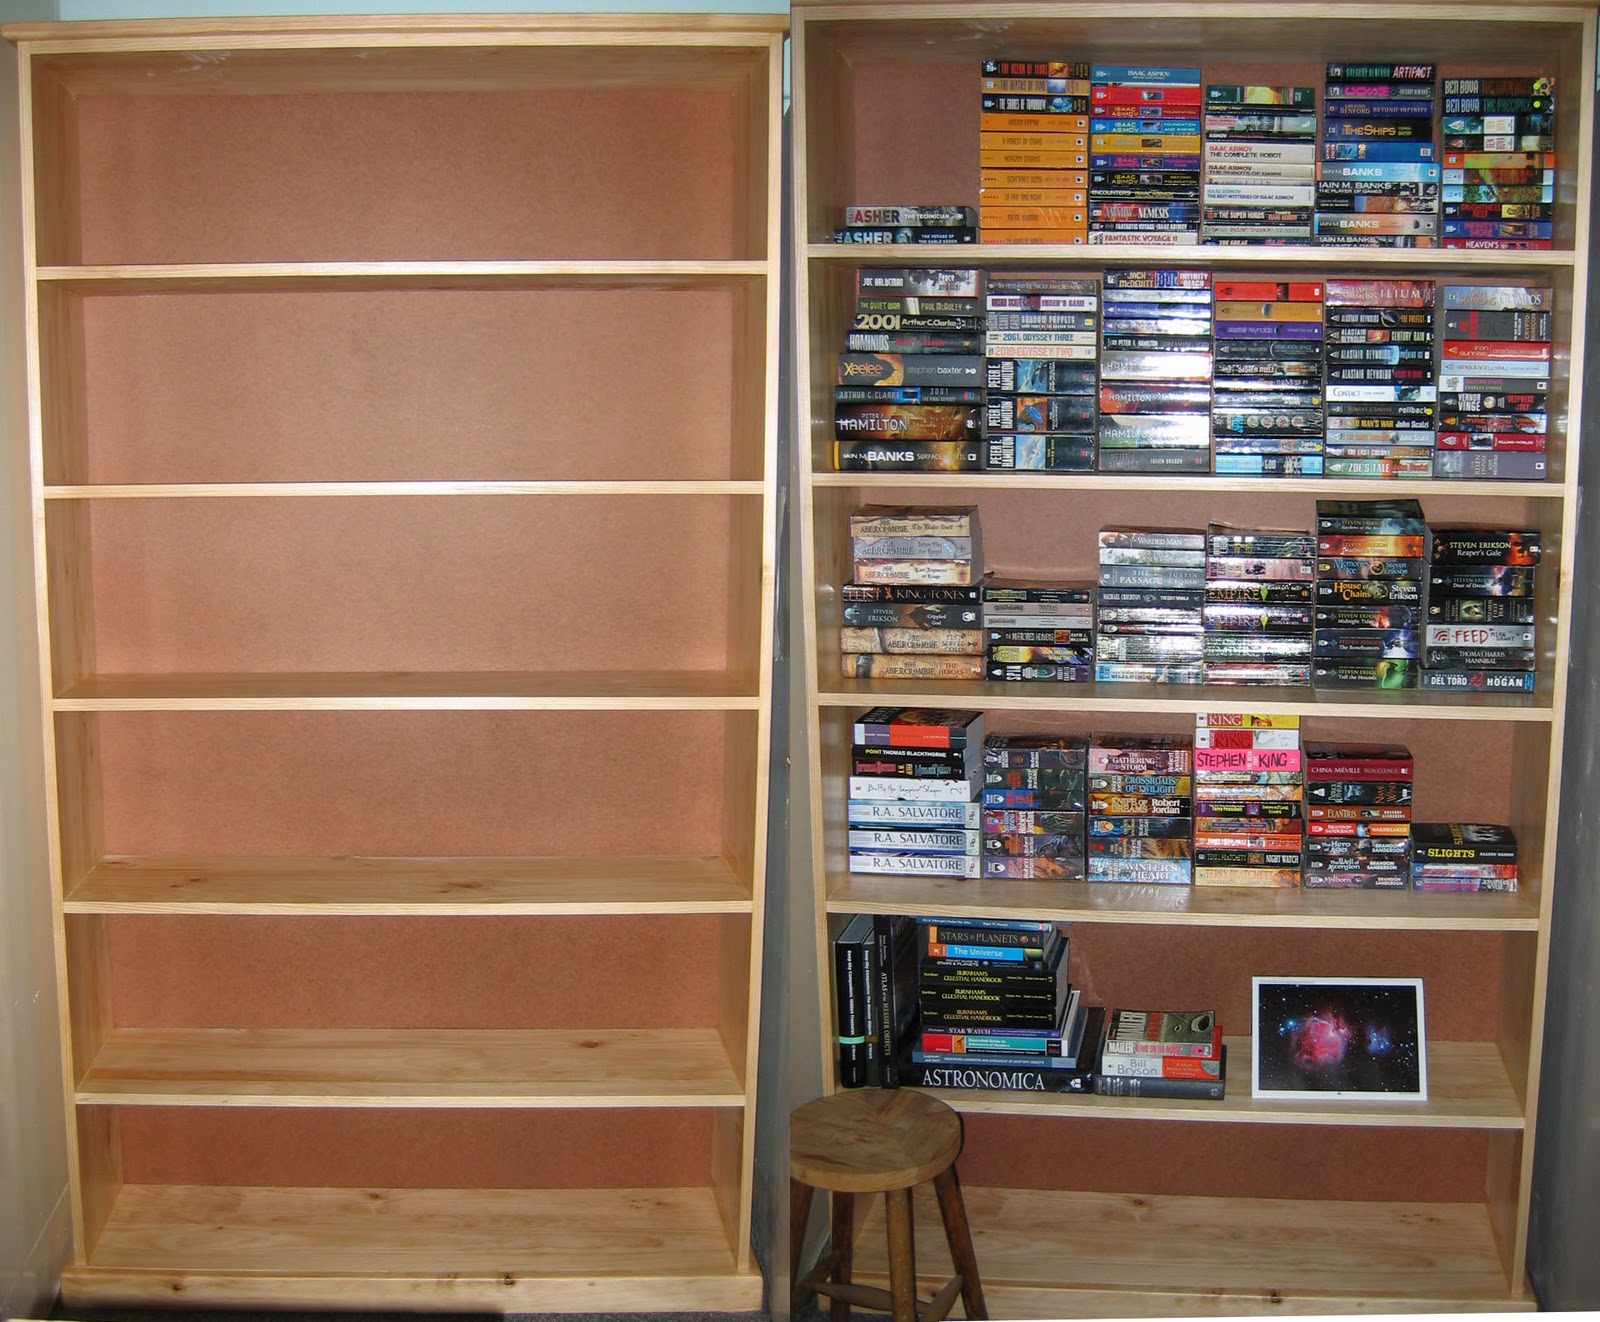
Adjective: fuller
Antonym: emptier